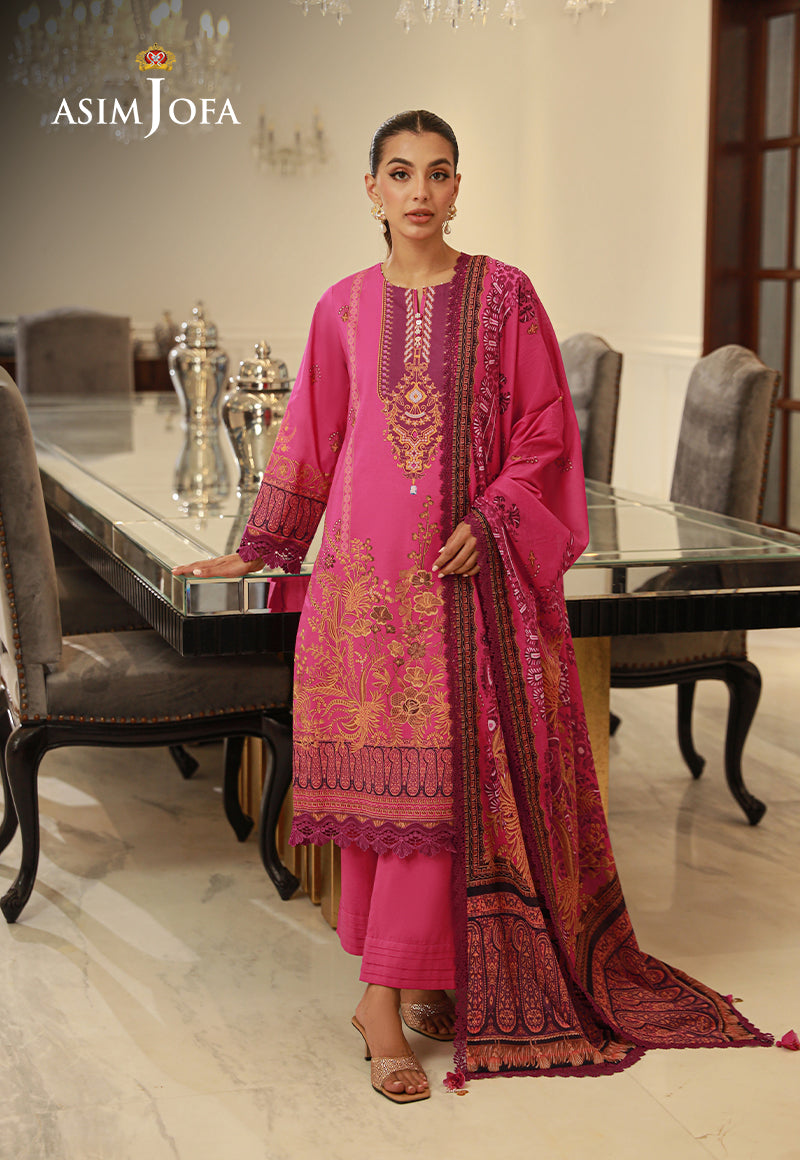
pink multi embroidered chiffon suit